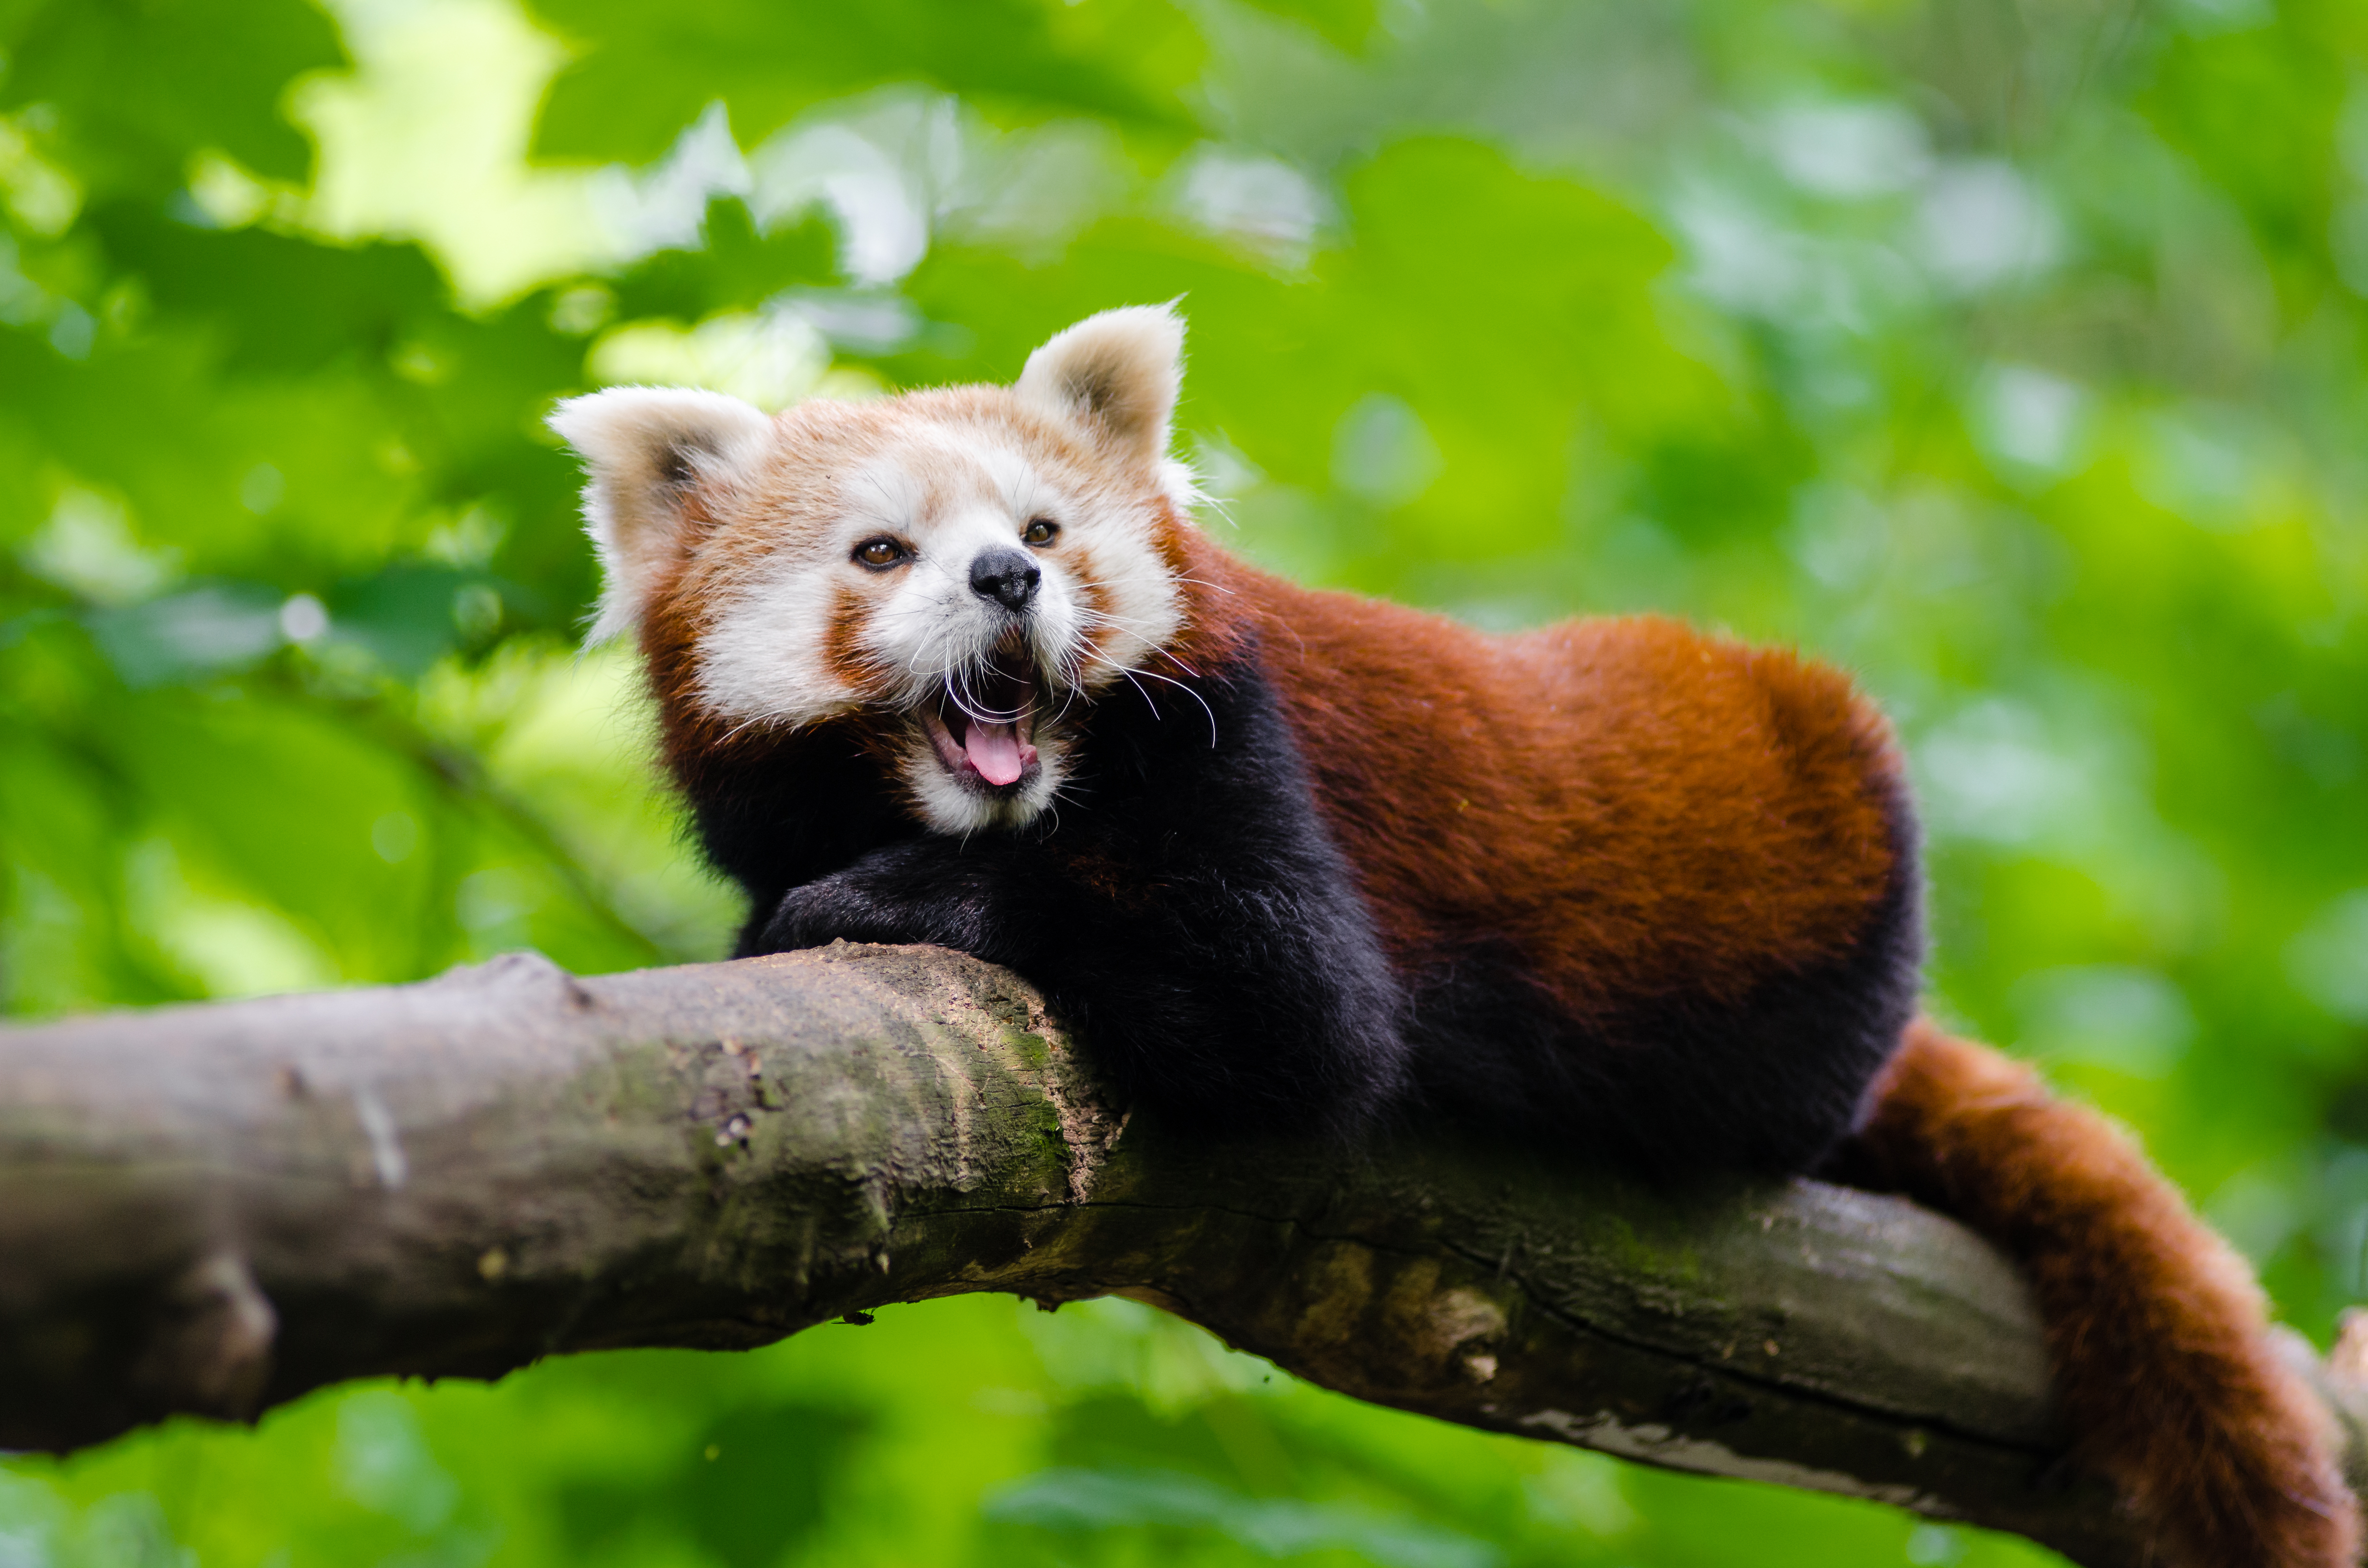
tree, nature, bokeh, vintage, sweet, feet, animal, cute, female, bear, wildlife, zoo, fur, orange, young, green, high, red, foot, mammal, nikon, fauna, red panda, panda, 2016, face, nose, paw, tail, animals, ears, endangered, vertebrate, germany, deutschland, natur, paws, tier, iso, fell, gesicht, baum, adorable, bamboo, d7000, roter, kleiner, niedlich, sues, suess, species, bedrohte, tierart, tierpark, weiblich, jungtier, jung, ohren, schwanz, nase, bedroht, ailurus, fulgens, mozilla, firefox, wochenende, weekend, gr n, s s, dog breed group